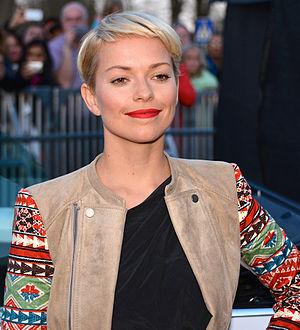
September, de son vrai nom Petra Linnea Paula Marklund, est une chanteuse suédoise née le 12 septembre 1984 à Stockholm.